Inglewood Oil Field

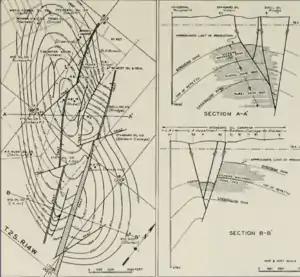
Inglewood Oil Field structure map and geologic cross sections

The Inglewood Oil Field is along the Newport–Inglewood Fault, which is one of several major faults running through the Los Angeles Basin. Several large oil and gas fields have accumulated along the fault zone where motion along the fault has positioned impermeable rock units in the path of hydrocarbon migration, forming structural traps. Other fields along the same fault zone include the Beverly Hills Oil Field to the north, and the Long Beach Oil Field to the south. The Baldwin Hills region is complexly faulted, with the primary Newport–Inglewood Fault on the northeast, another parallel fault to the southwest, a structural block between them offset downwards vertically (a graben), and the entire region criss-crossed by even smaller faults perpendicular to the main Newport–Inglewood zone.